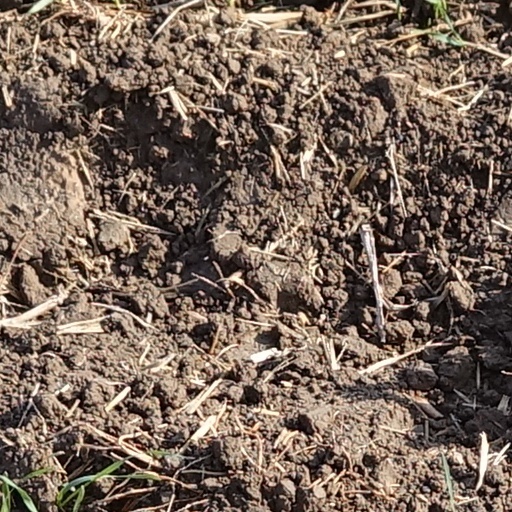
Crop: wheat